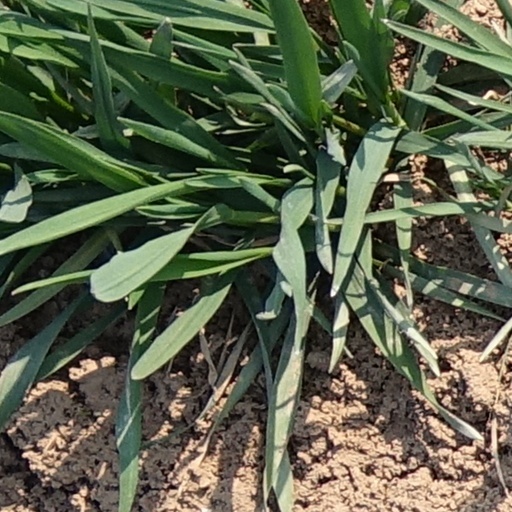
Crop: wheat